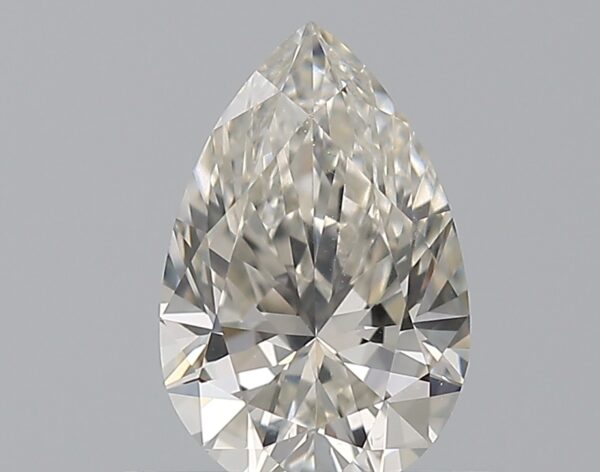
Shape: pear
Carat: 0.6
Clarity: SI1
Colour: I
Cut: EX
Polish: VG
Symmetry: VG
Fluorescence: F
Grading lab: GIA
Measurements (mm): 7.21 x 4.68 x 2.96